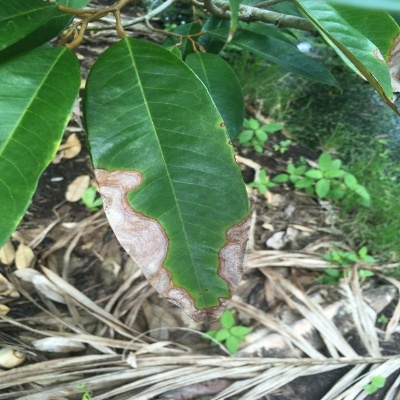
Label: Leaf_Colletotrichum